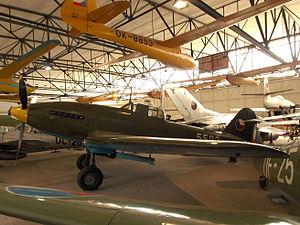
L'Iliouchine Il-10 est un avion d'attaque au sol soviétique conçu durant la Seconde Guerre mondiale et ayant participé aux opérations de la Guerre froide. Il a été construit sous licence tchécoslovaque par Avia sous la désignation de B-33. Il est connu également sous son nom de code OTAN de Beast.